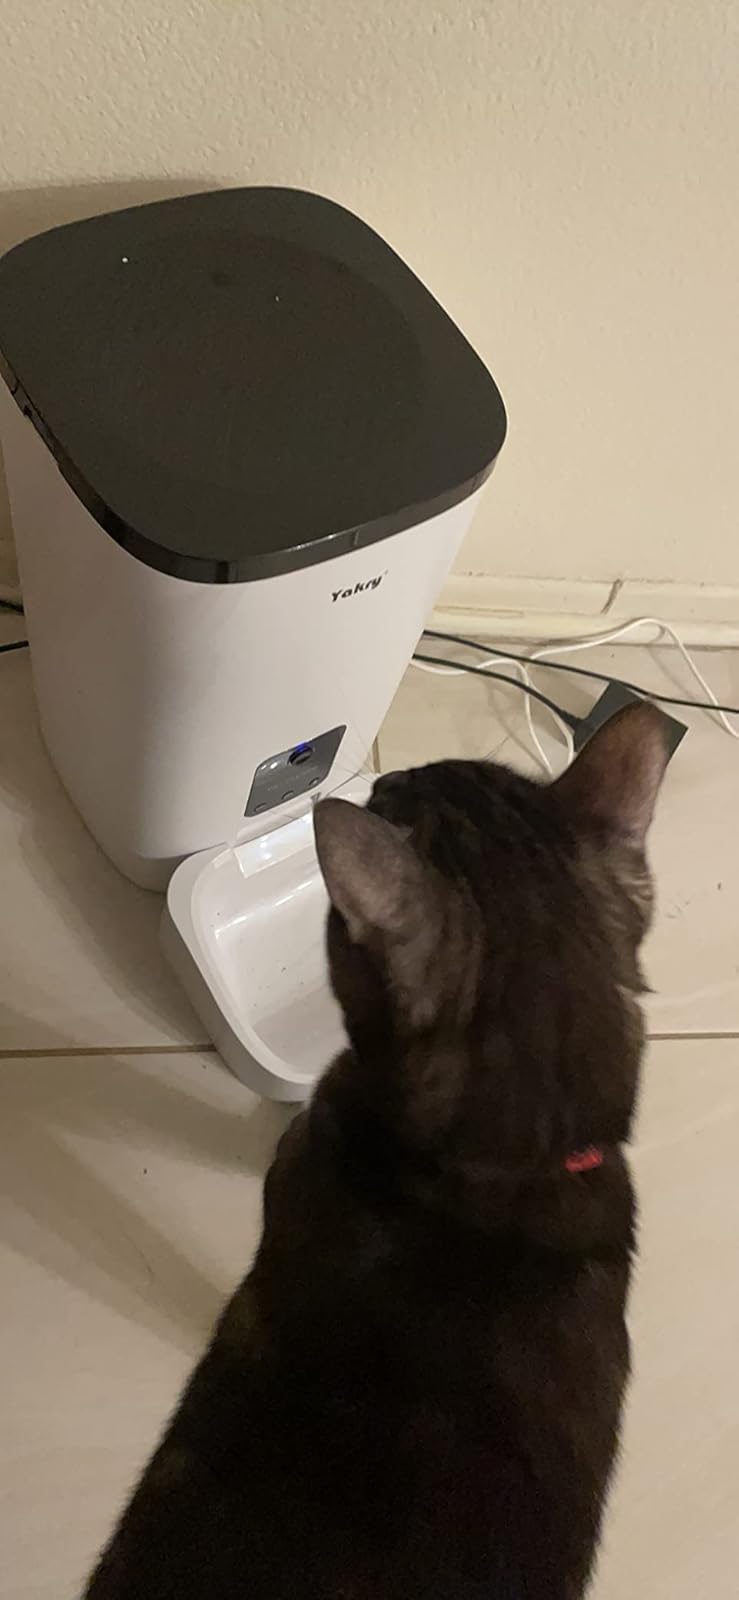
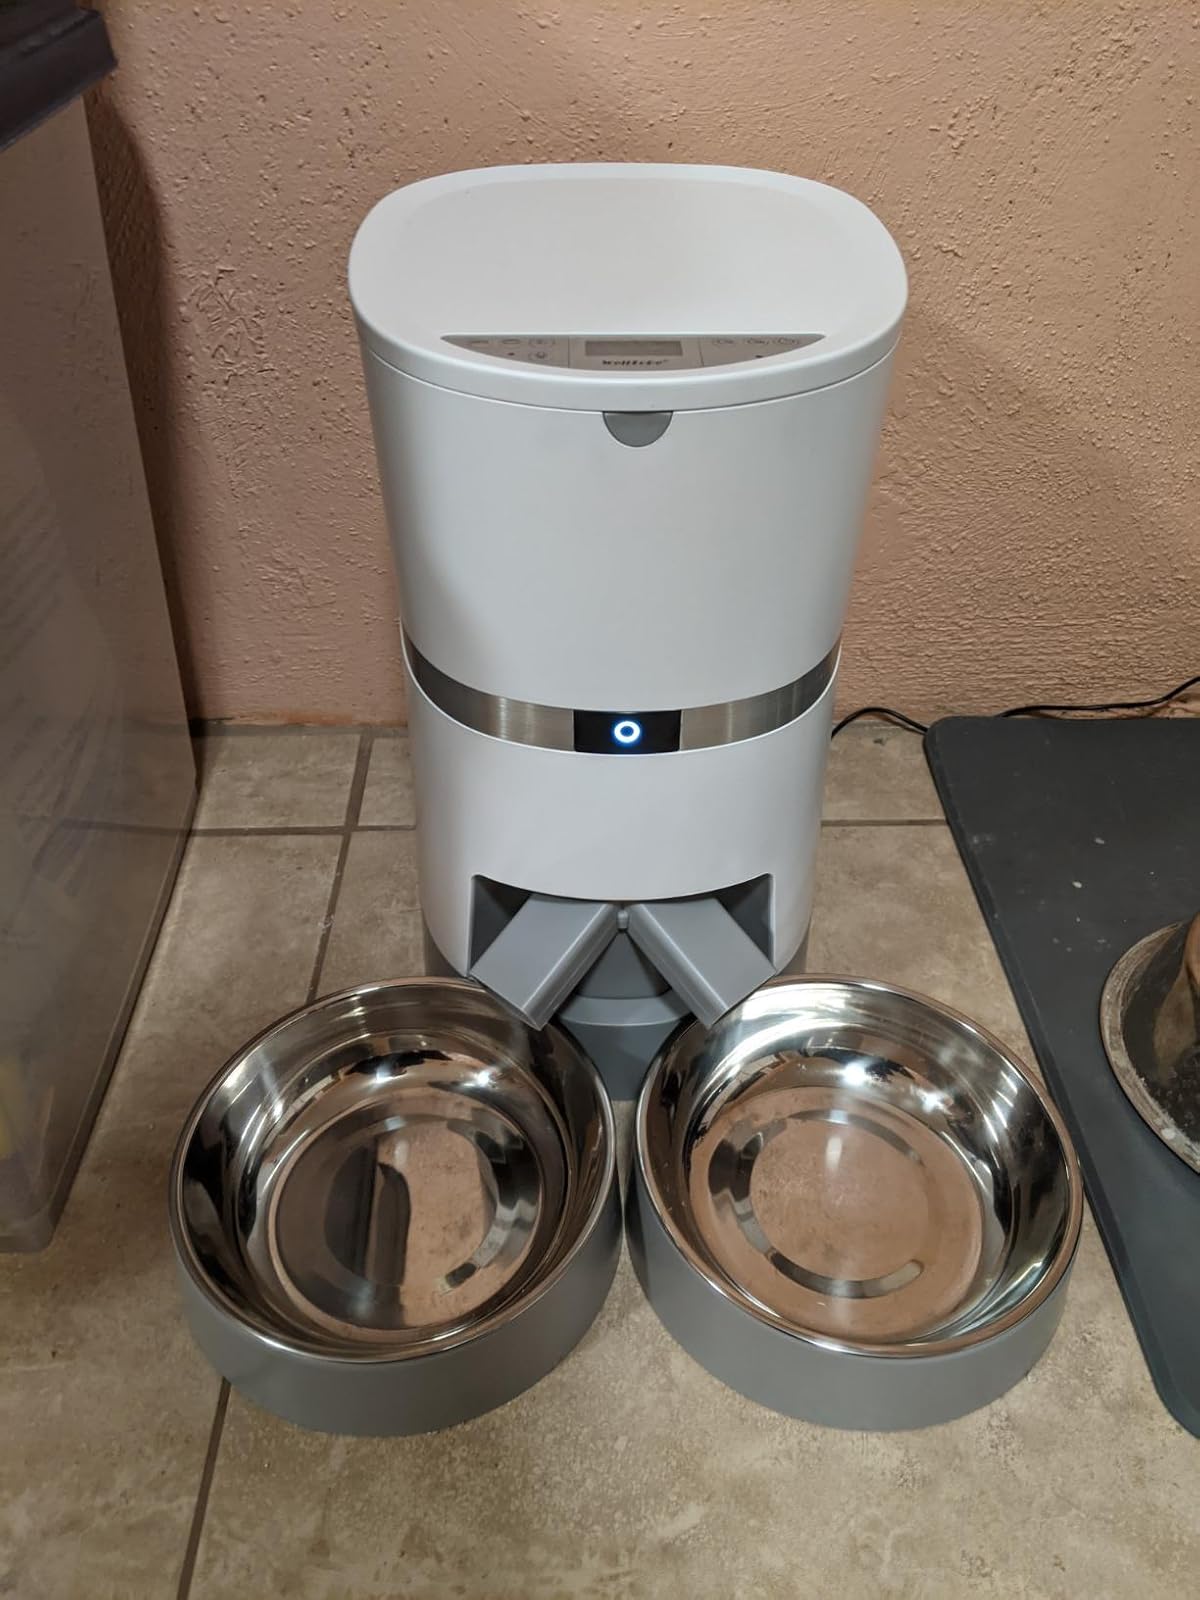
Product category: items_feeder
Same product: no